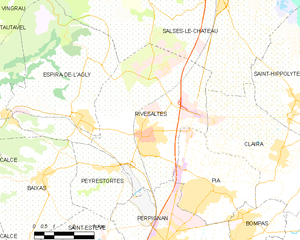
Carte des communes françaises
Rivesaltes est une commune française, située dans le département des Pyrénées-Orientales en région Occitanie.